Séminaire de Québec

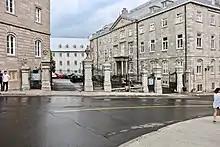
Gate of the Seminary, 2018

The Séminaire de Québec is a society of diocesan priests founded on March 26, 1663, by Bishop François de Laval, first bishop of New France, in order to sustain the mission of the Church in North America. In 1665, he joined this community to that of the Seminary of Foreign Missions of Paris under the name of the Seminary of Foreign Missions of Quebec, from which is derived the acronym SME, still in use today.